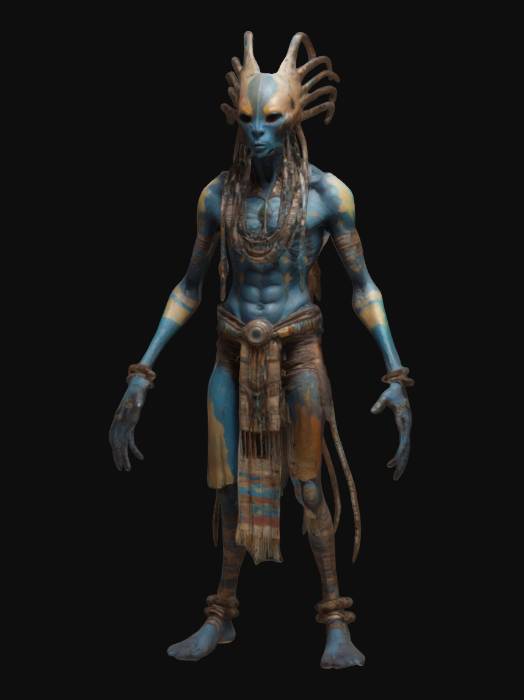
미적 점수 (1~10점): 8